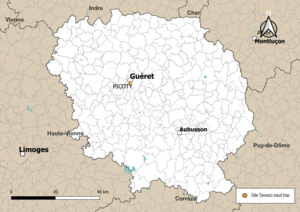
Carte de localisation des sites Seveso seuil bas dans le département de la Creuse (Nouvelle-Aquitaine, France). Carte arrêtée au 3 novembre 2019.
Le risque industriel dans la Creuse est la combinaison de la probabilité de survenue d’un accident industriel sur le territoire du département de la Creuse et de ses conséquences négatives potentielles pour la santé humaine, l’environnement, les biens, dont le patrimoine culturel et l’activité économique.